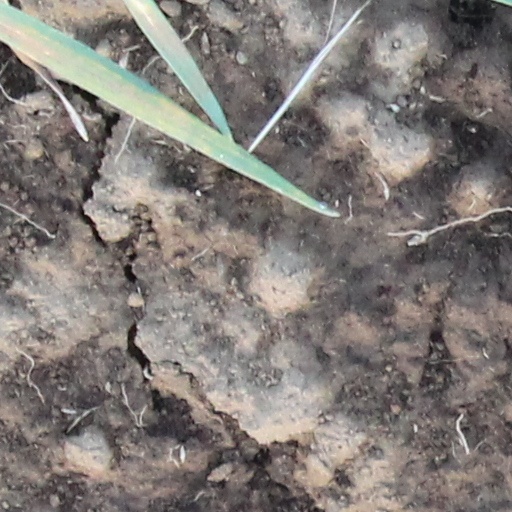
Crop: wheat